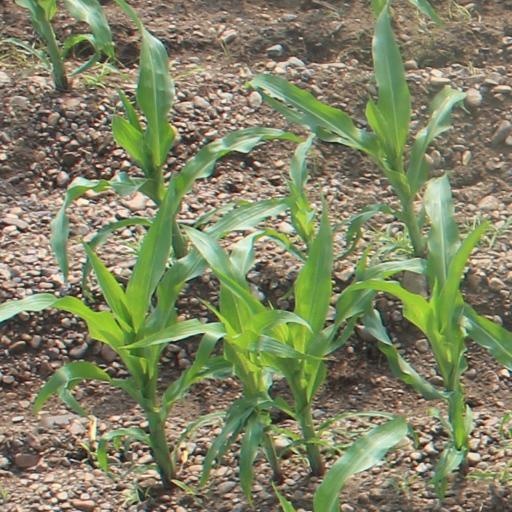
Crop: maize; corn